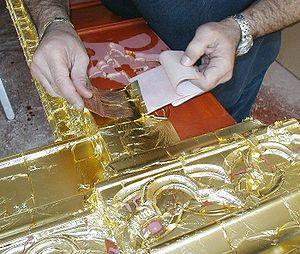
La dorure est une technique visant à rehausser les objets d'art, de culte ou précieux, en les recouvrant d'or. Elle est connue depuis l'Antiquité, notamment en Égypte antique. Ce métal, le seul à l'époque à avoir la particularité de ne pas s'oxyder, était symbole d'immortalité, et donc du divin.